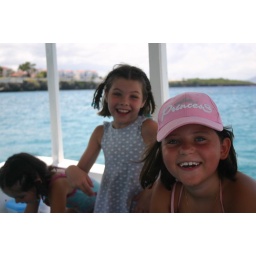
The girls are freaking out about all the fish in the reef below the glass bottom boat